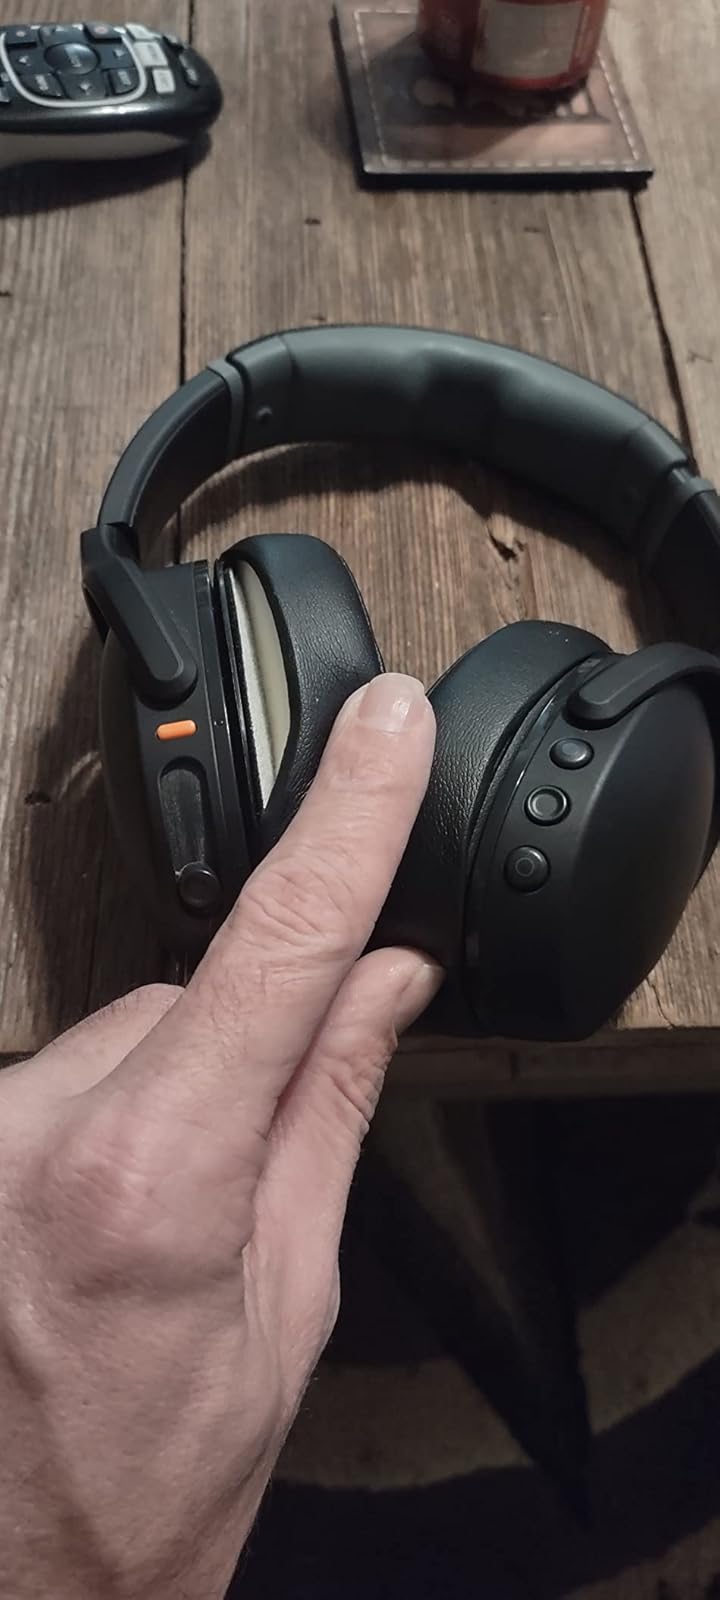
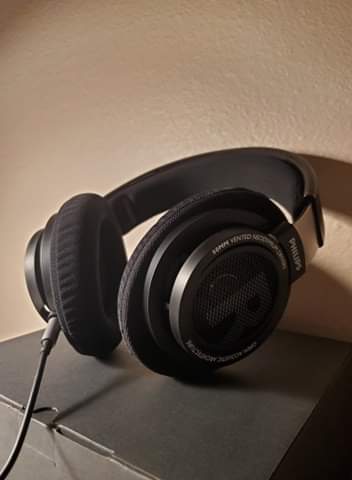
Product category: headphones
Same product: no